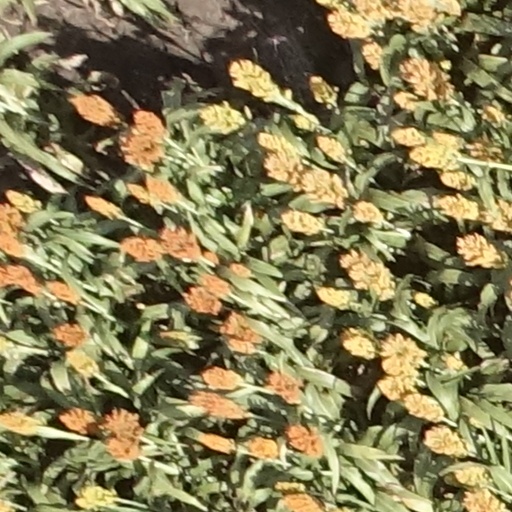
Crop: sorghum